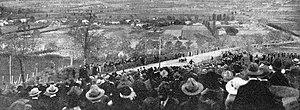
La course de côte de Griffoulet, en octobre 1922 (Toulouse - vainqueur Jules Goux, sur Ballot 2L.).
La rue de Griffoulet est une rue de Toulouse.